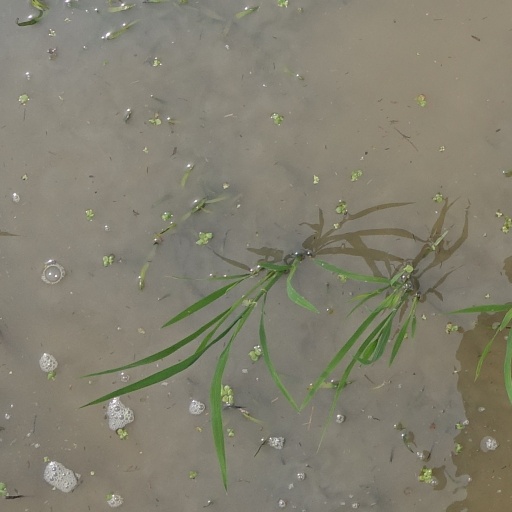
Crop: rice